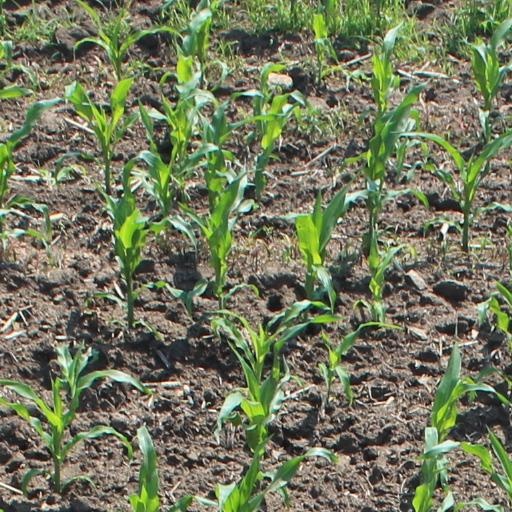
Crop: maize; corn